Close-Knit

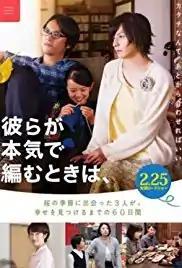
Film poster

is a 2017 Japanese drama film directed by Naoko Ogigami. Ogigami wrote the script after a visit to the United States caused her to become more aware of LGBT issues. The film follows Tomo Ogawa, an 11-year-old girl, who becomes close to her uncle's transgender girlfriend after Tomo's mother, who has been raising her alone, unexpectedly runs off and leaves Tomo behind. It was screened in the Panorama section at the 67th Berlin International Film Festival.